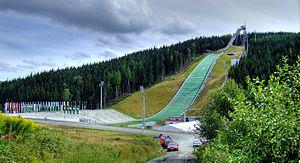
La Coupe continentale de combiné nordique 2017 - 2018 est la dixième édition de la coupe continentale, compétition de combiné nordique organisée annuellement par la fédération internationale de ski. Il s'agit de la compétition internationale de second niveau derrière la coupe du monde qui est également organisé par la fédération internationale de ski.
Le Grand Prix d'été de combiné nordique 2019 est la vingt-deuxième édition de la compétition estivale de combiné nordique.